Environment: real
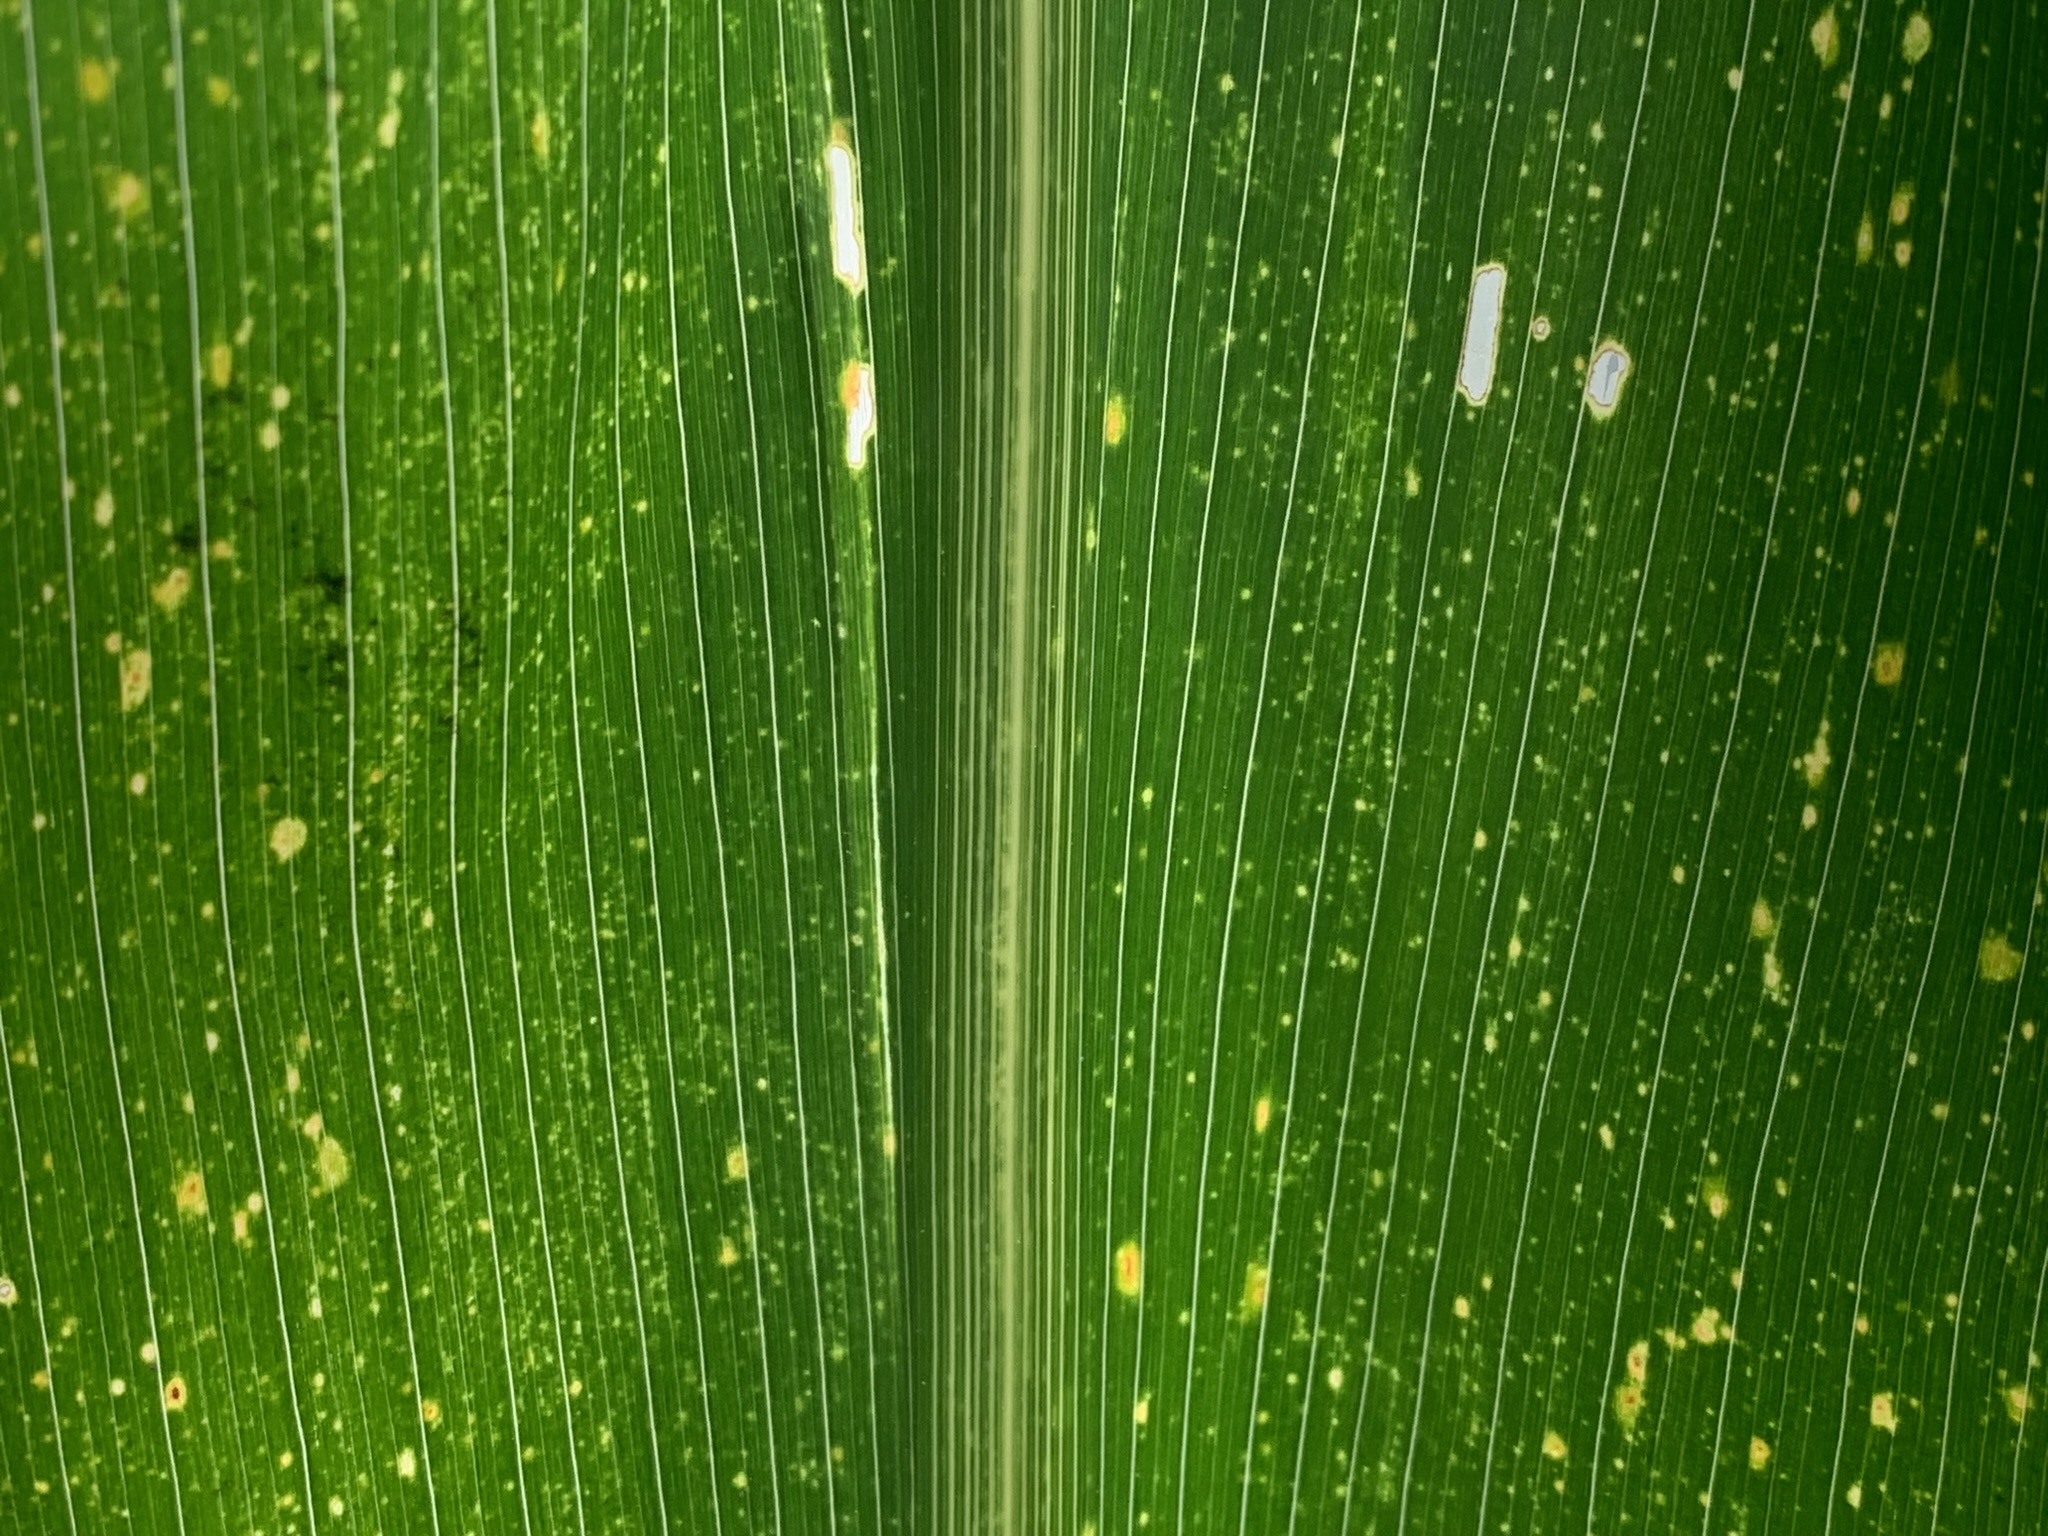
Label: lethal_necrosis